Shelby Howard

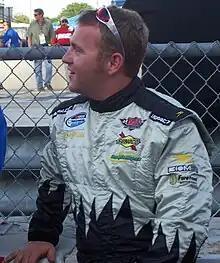
Howard at the Milwaukee Mile in 2009

Shelby Dean Howard IV (born July 25, 1985) is an American former professional stock car racing driver.